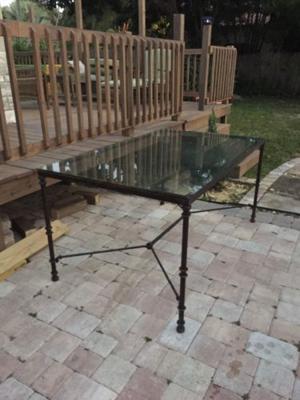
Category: table